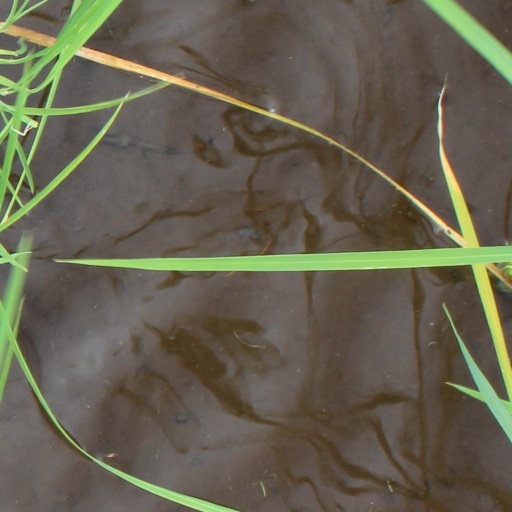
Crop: rice